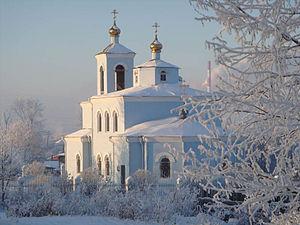
Nazarovo est une ville du kraï de Krasnoïarsk, en Russie, et le centre administratif du raïon Nazarovski. Sa population s'élevait à 51 759 habitants en 2013.